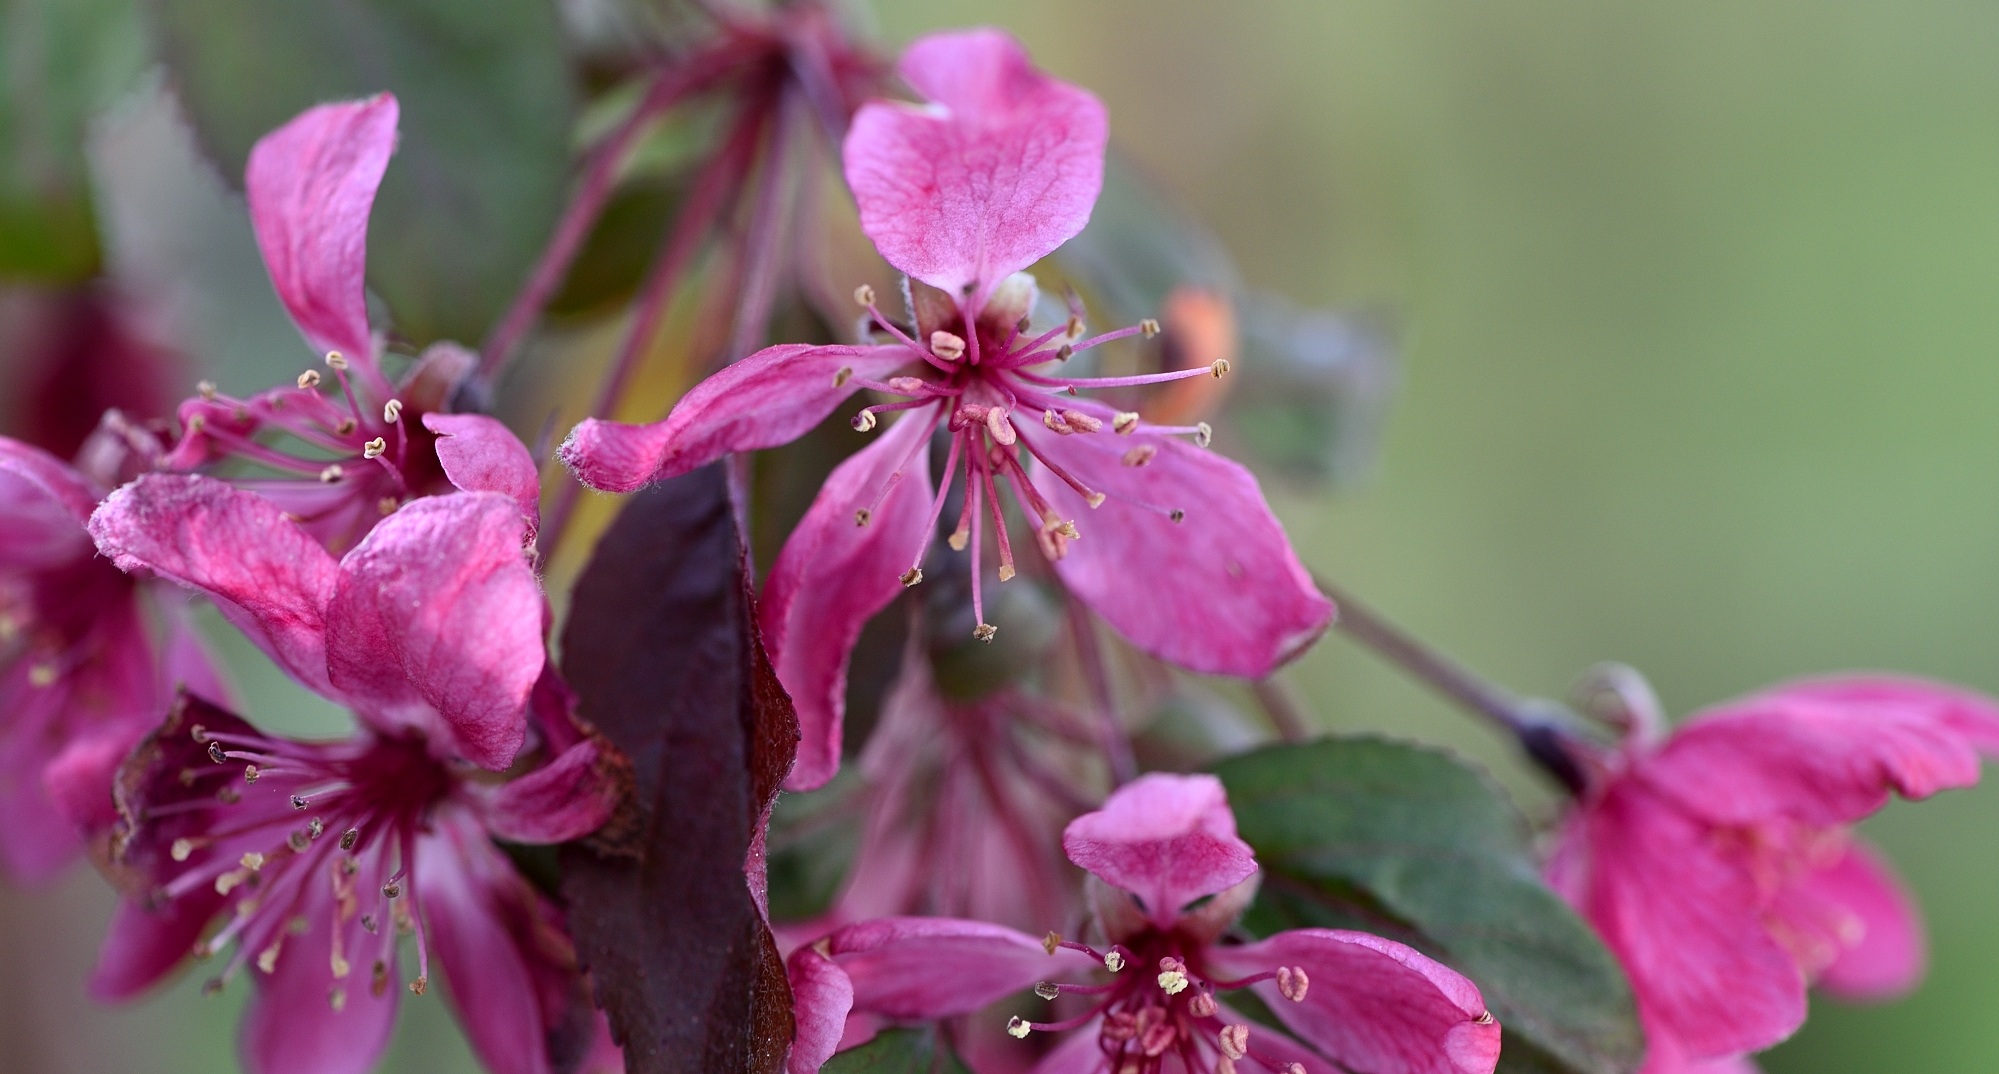
tree, branch, blossom, plant, flower, petal, trunk, spring, produce, botany, pink, close, flora, wildflower, flowers, shrub, macro photography, ornamental plant, ornamental tree, flowering plant, woody plant, land plant